Sukhoi Superjet 100

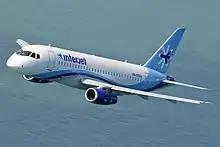
An SSJ100 of Mexico's Interjet, the first North American customer

On 19 April 2011, the first production aircraft was handed over to Armavia at Zvartnots Airport in Yerevan, to be operated to Moscow and Sochi, as well as Ukrainian cities. The aircraft was named after Yuri Gagarin.